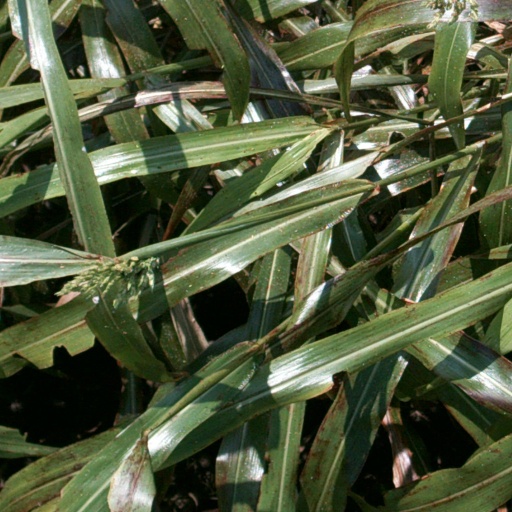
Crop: sorghum